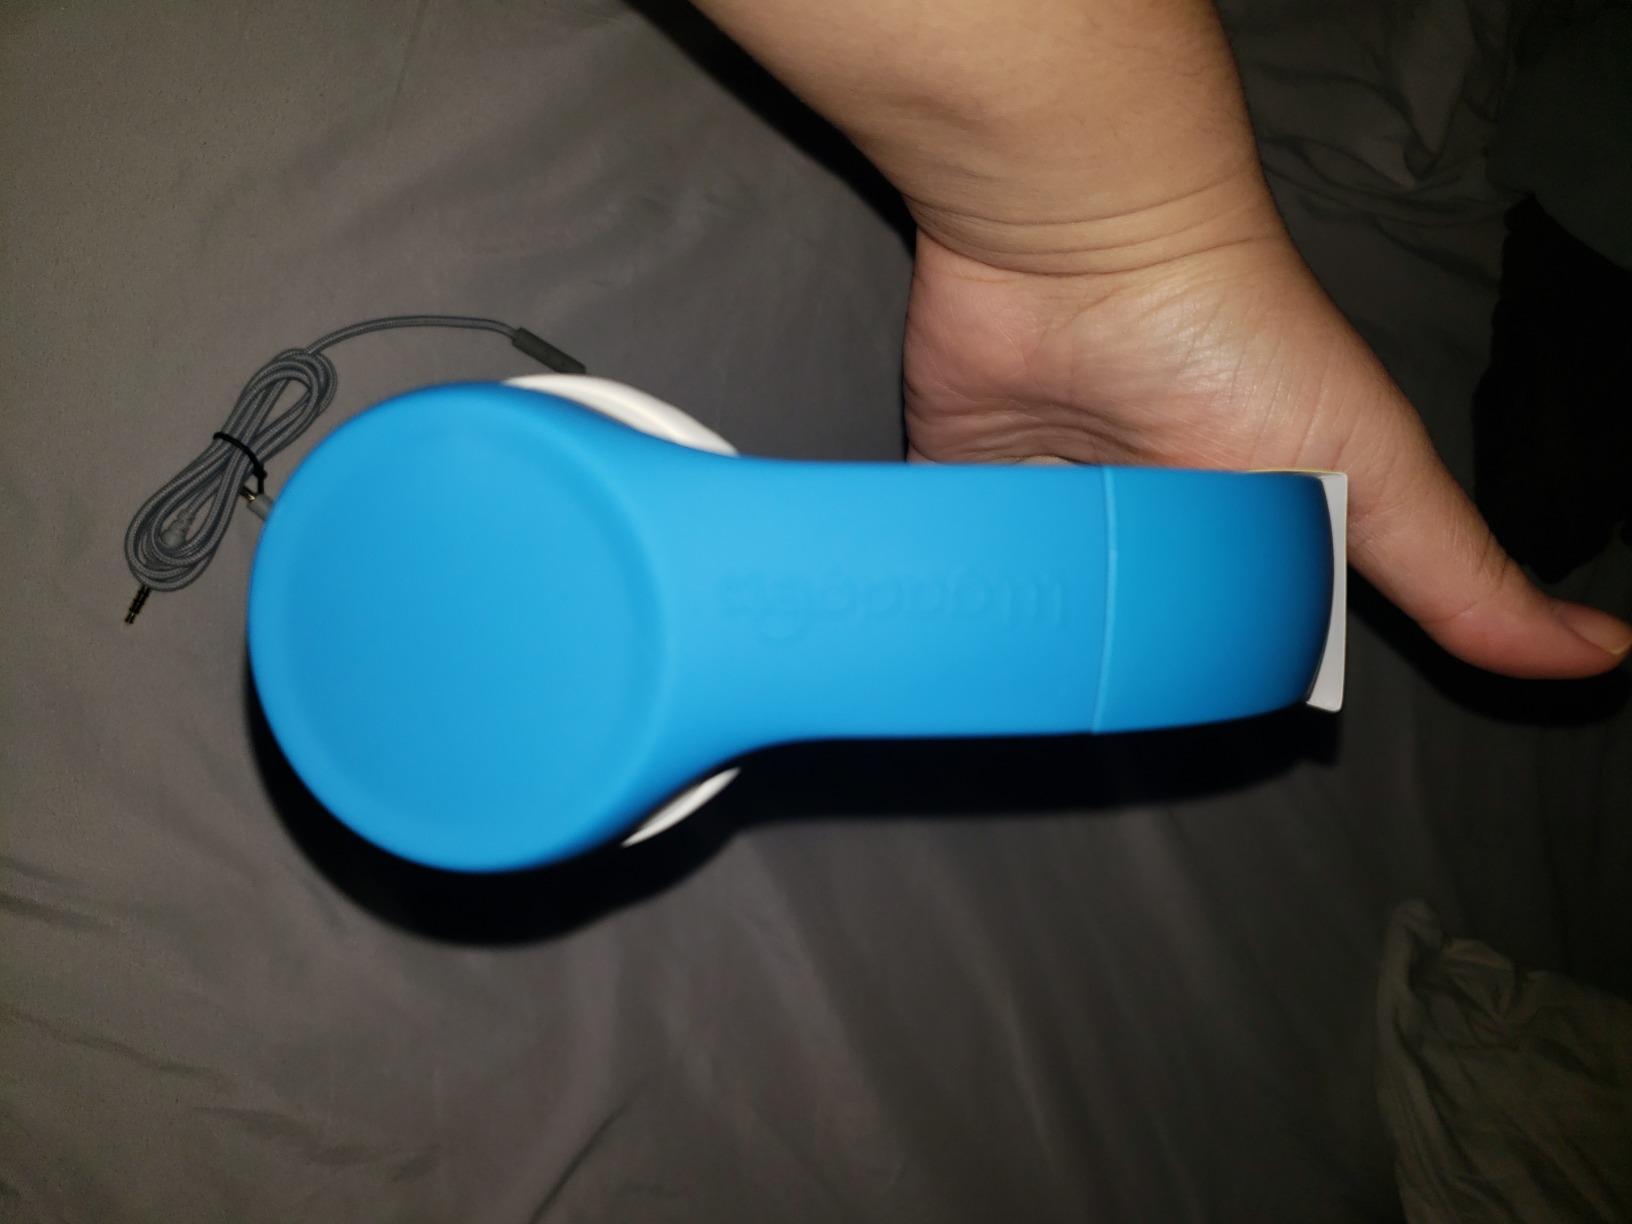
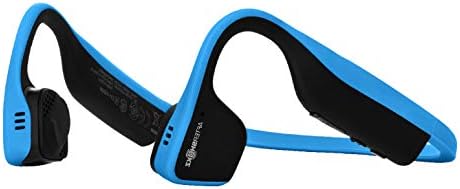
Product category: headphones
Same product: no